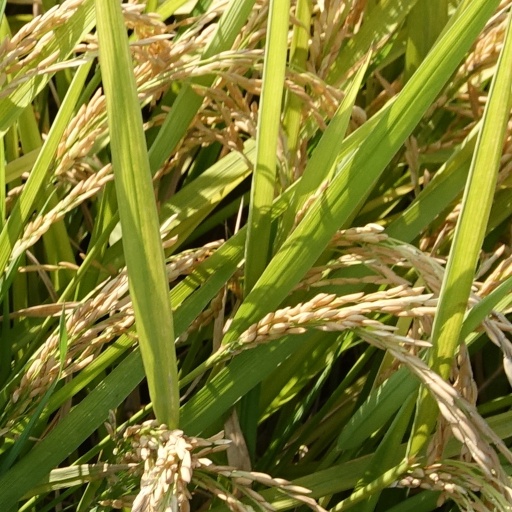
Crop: rice